Religion in the United States

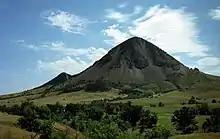
Bear Butte, in South Dakota, is a sacred site for over 30 Plains tribes.

Hinduism is representing approximately 1% of the U.S population in 2010s. In 2001, there were an estimated 766,000 Hindus in the US, about 0.2% of the total population.